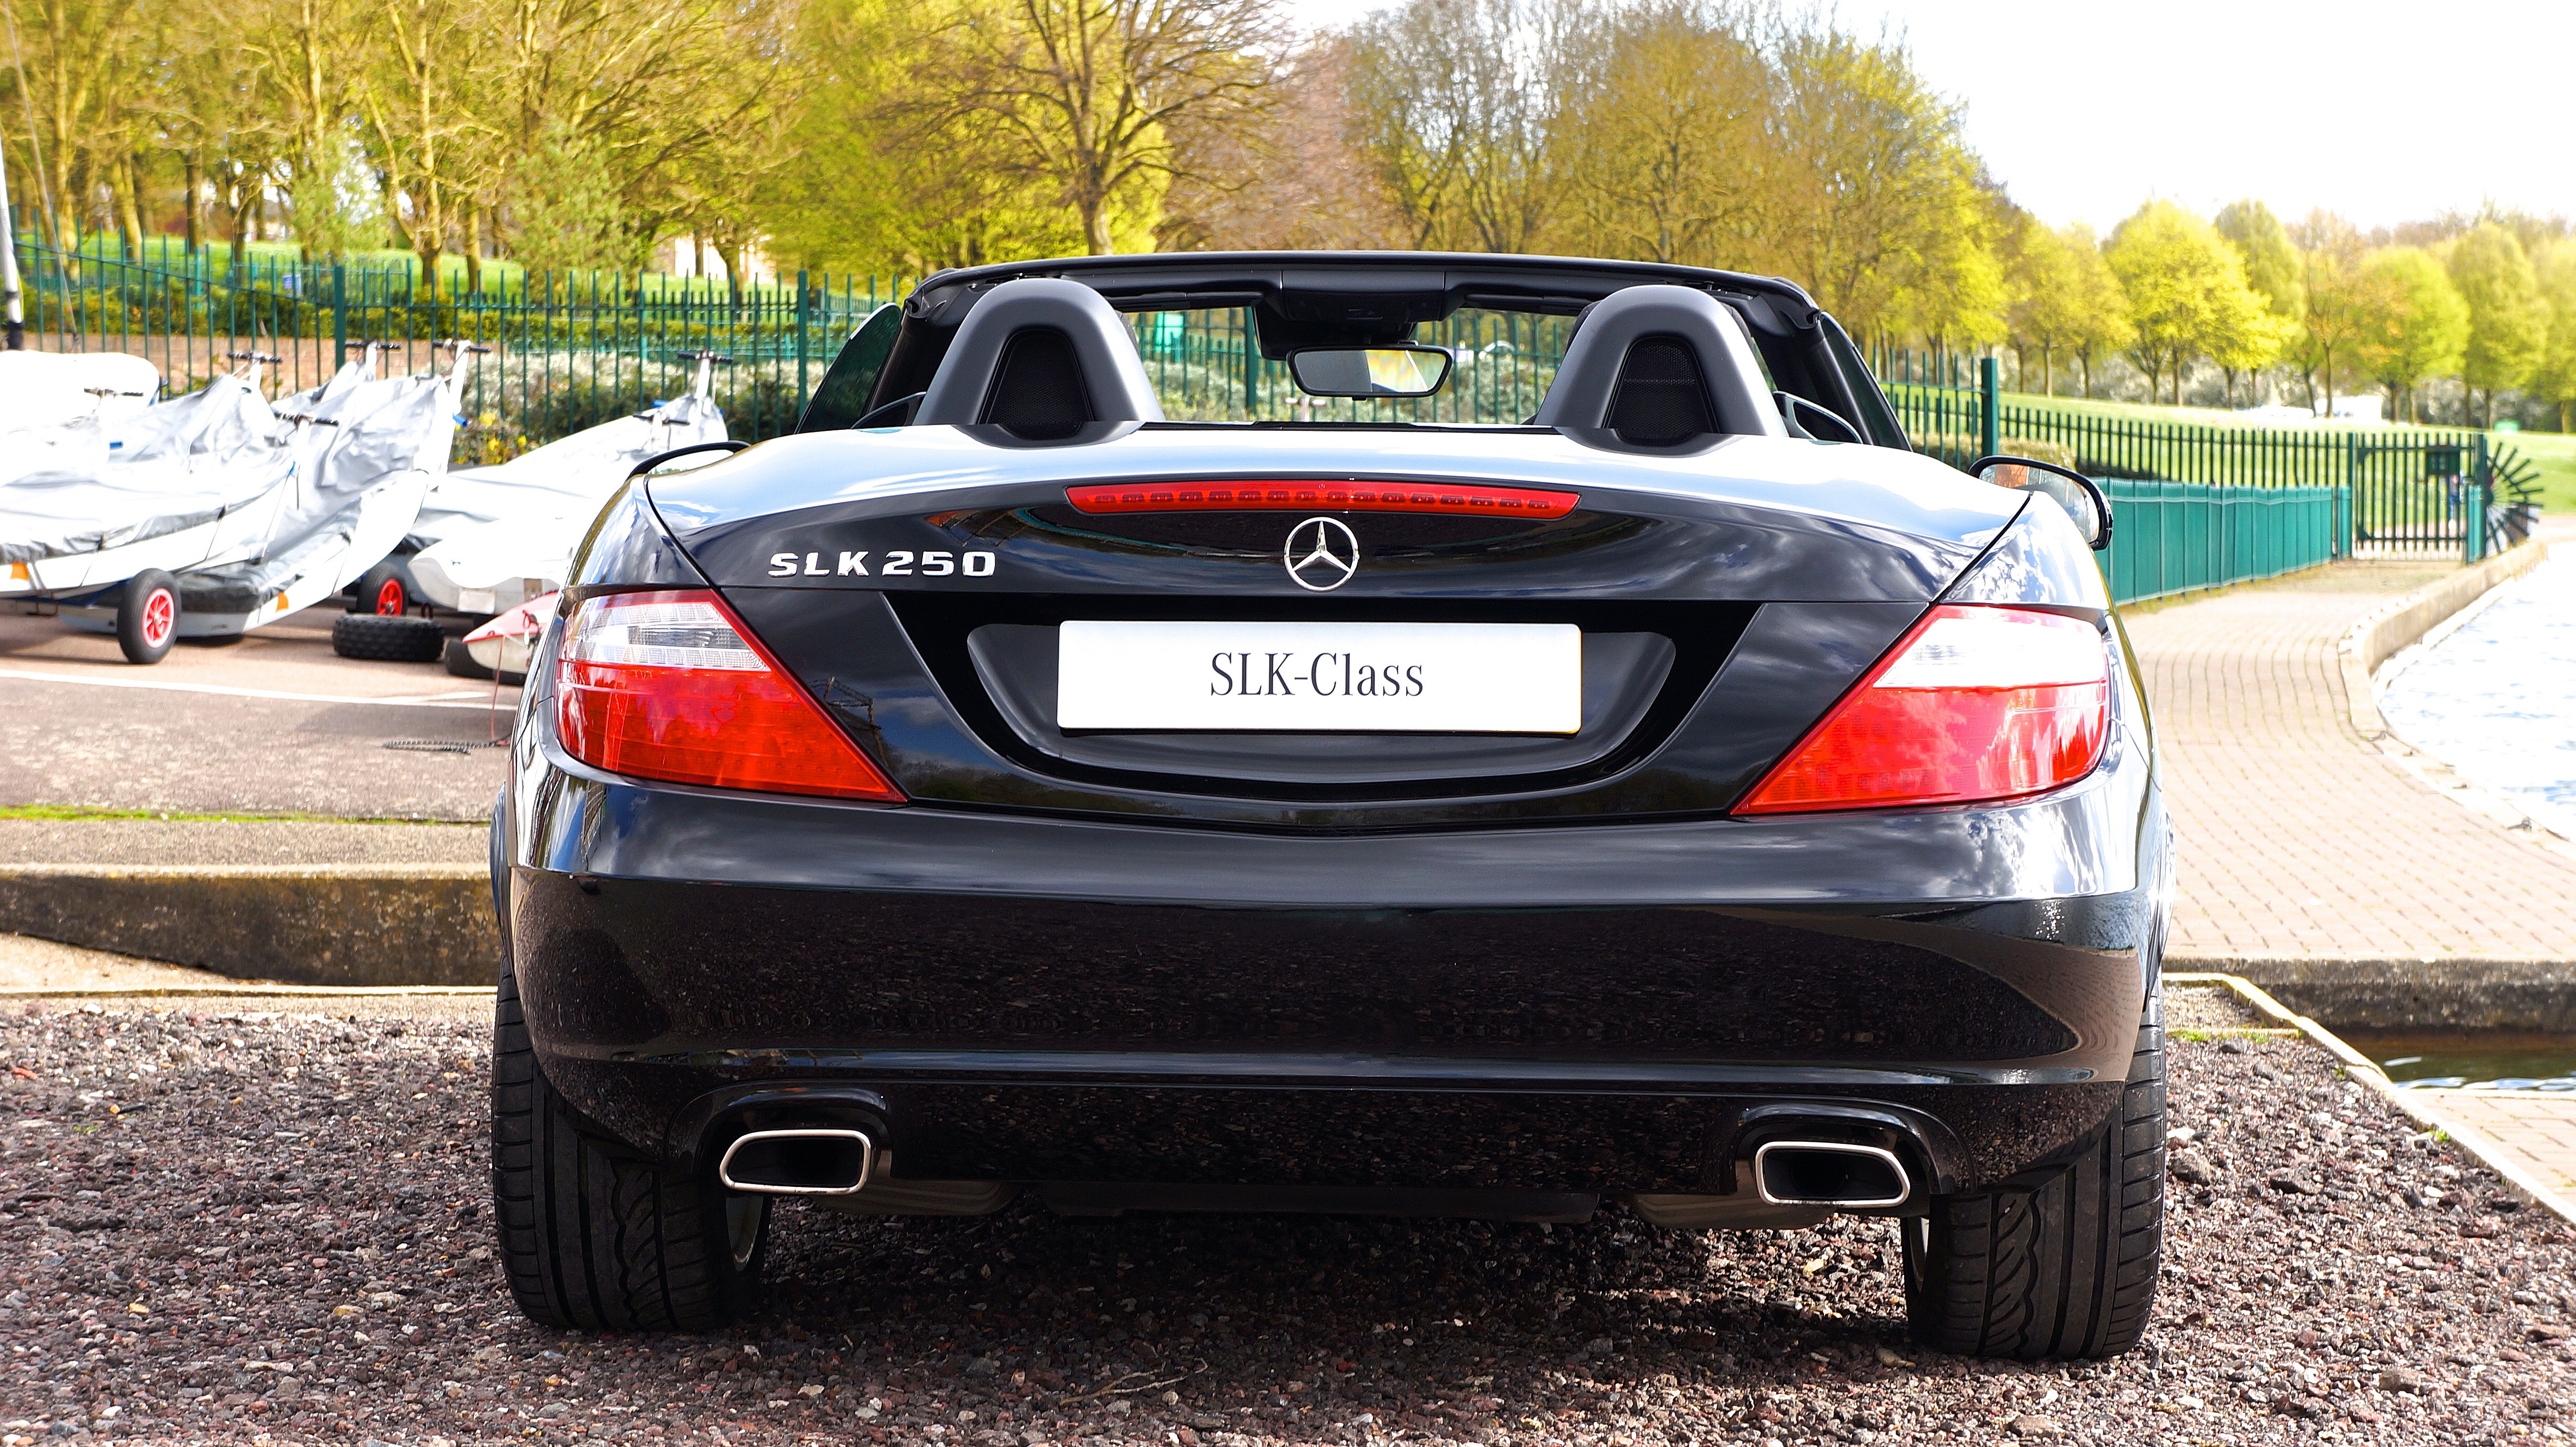
sky, road, car, wheel, automobile, lake, transportation, transport, vehicle, auto, modern, automotive, sports car, bumper, outdoors, supercar, luxury, design, motor, mercedes, convertible, coupe, mercedes benz, benz, slk, car on road, land vehicle, automobile make, automotive exterior, automotive design, luxury vehicle, executive car, personal luxury car, mercedes benz slk class, mercedes benz slr mclaren, mercedes benz cl class, mercedes benz clk class